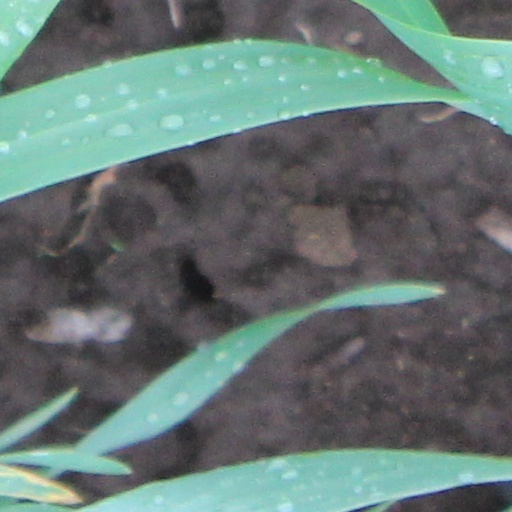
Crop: wheat